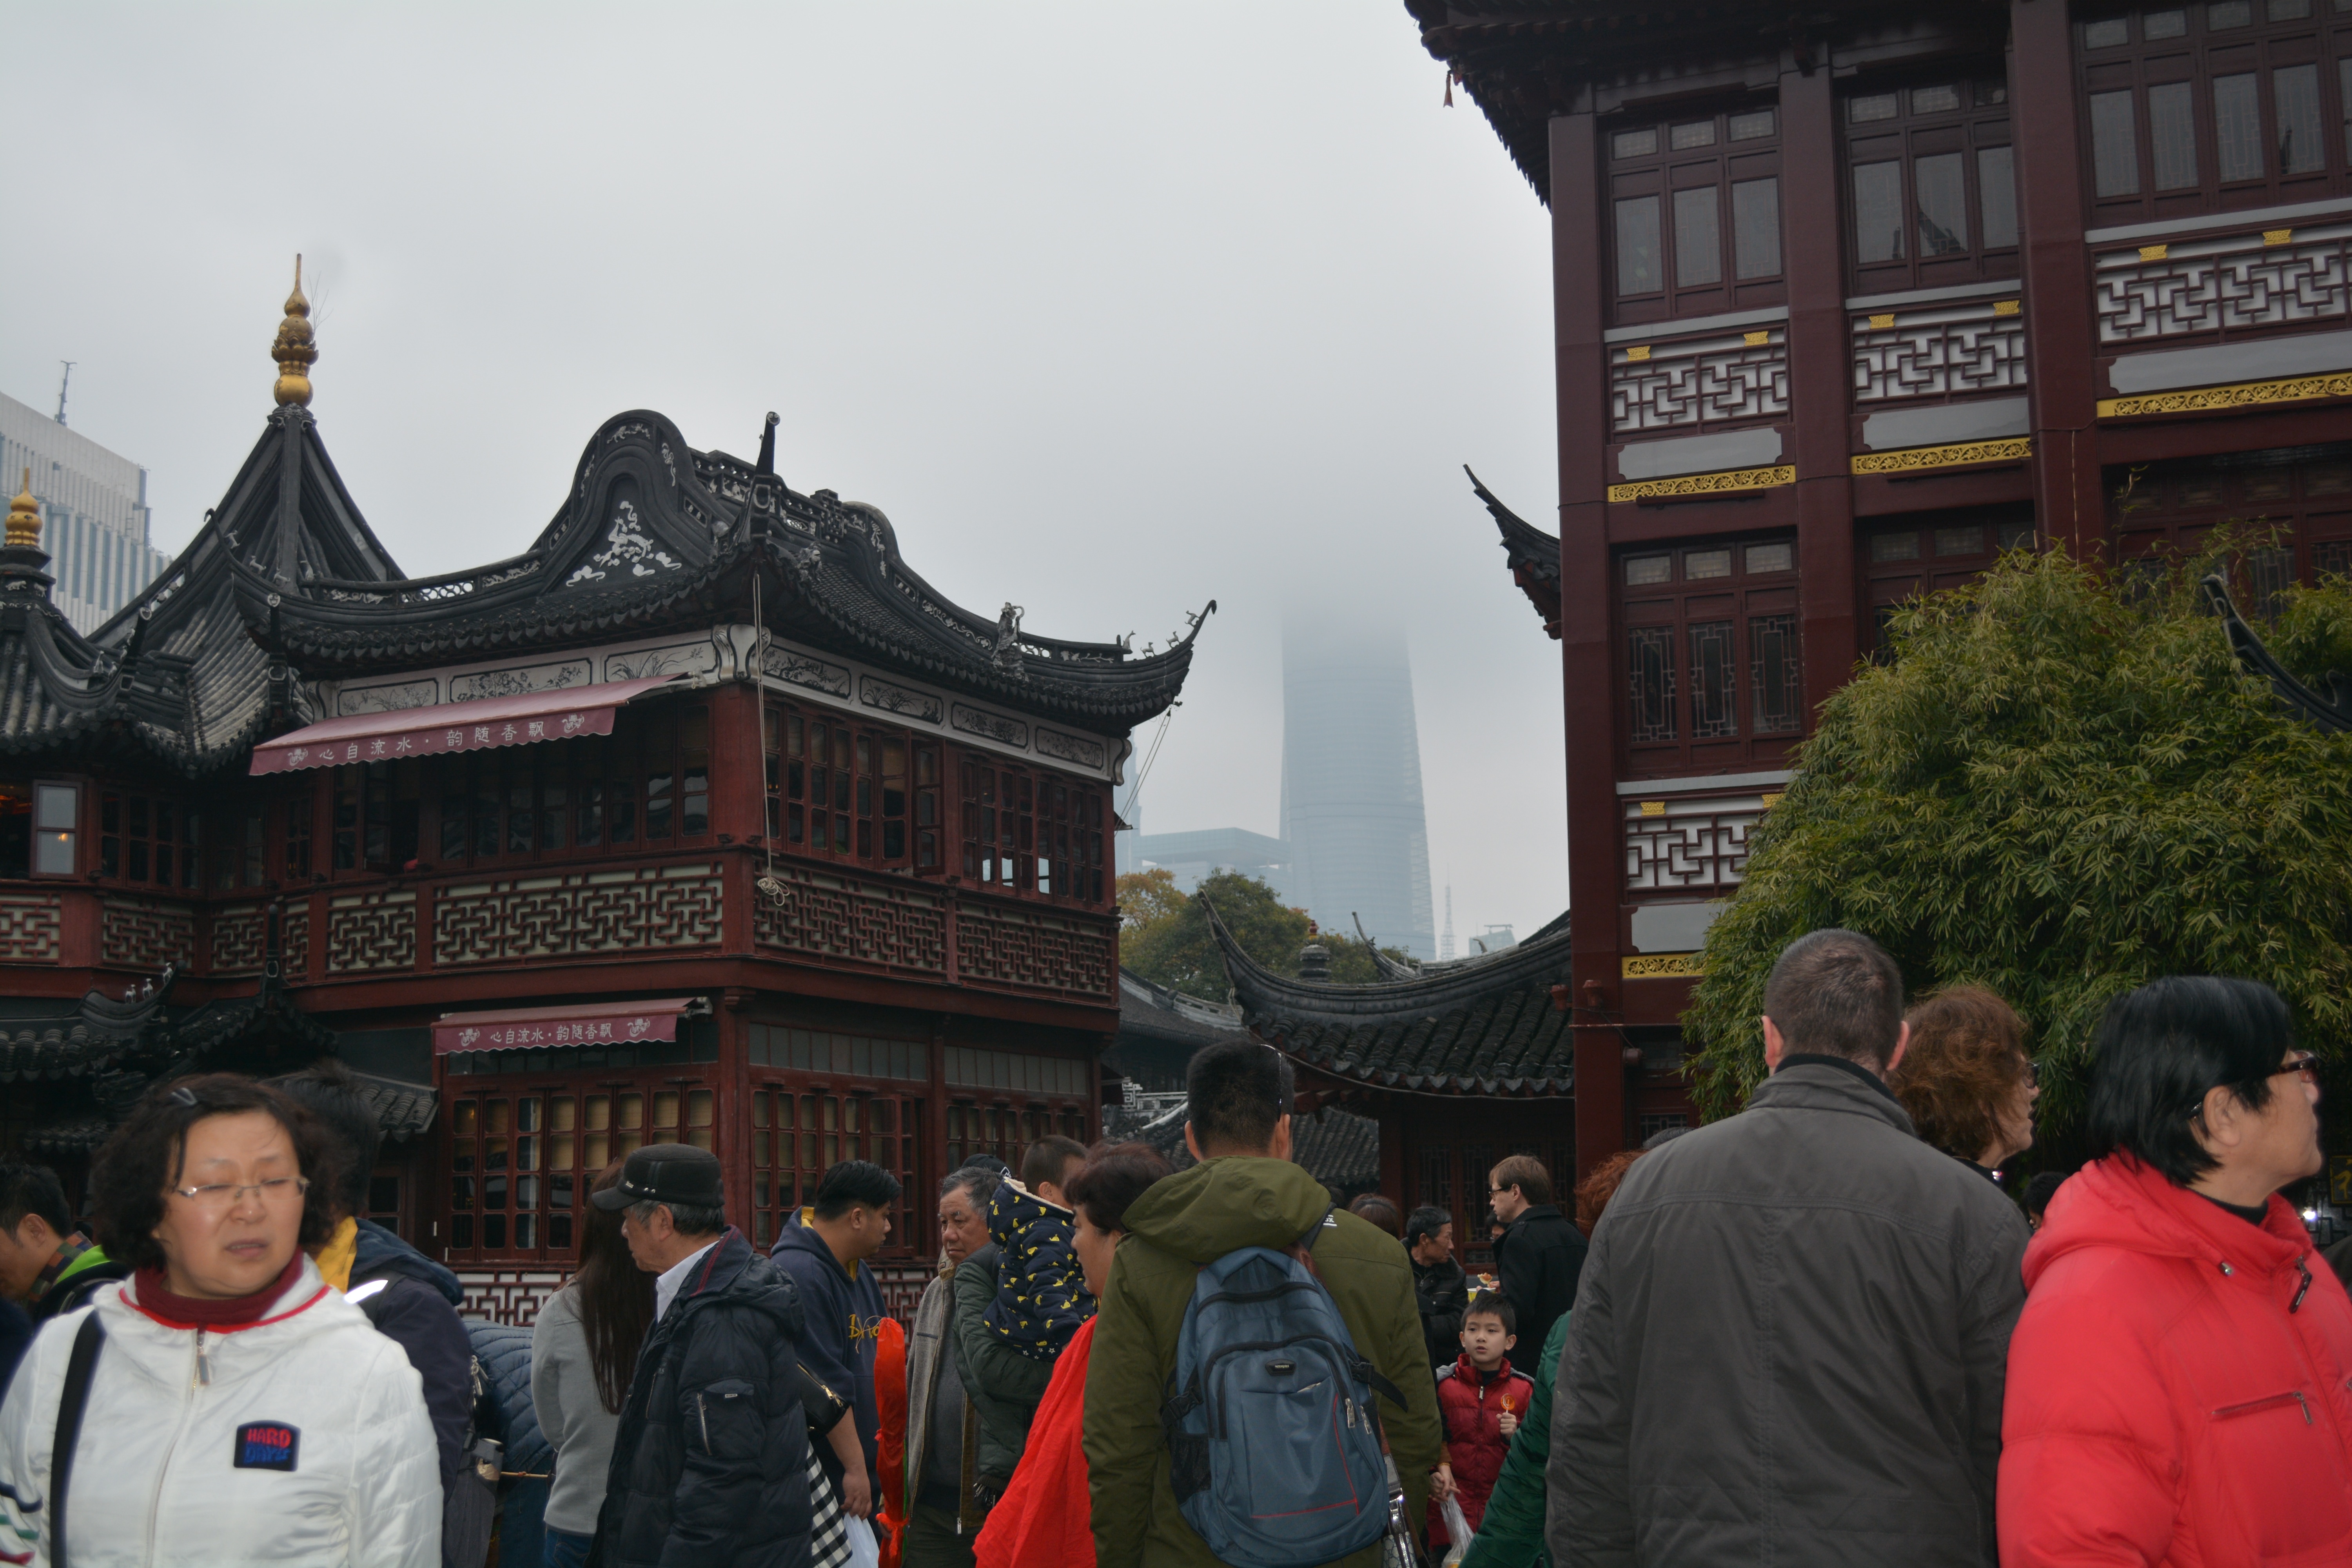
crowd, tourism, temple, travel, shrine, tours, place of worship